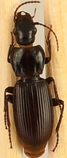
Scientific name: Pterostichus restrictus
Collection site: Rocky Mountains NEON (RMNP), plot RMNP_014